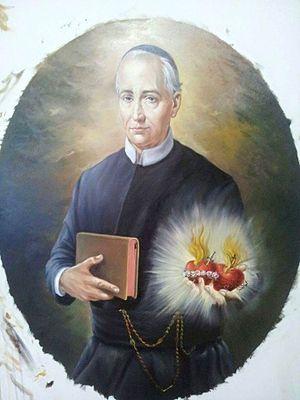
Cette liste de saints concerne les saints et les bienheureux, reconnus comme tels par l'Église catholique, ayant vécu au XIXᵉ siècle. À ce jour, l'Église a donné comme modèles évangéliques 318 saints du XIXᵉ siècle.
Gaétan Errico est un prêtre italien fondateur des missionnaires des Sacrés Cœurs de Jésus et de Marie et reconnu saint par l'Église catholique.
Cette page dresse la liste des béatifications prononcées par le pape Jean-Paul II.